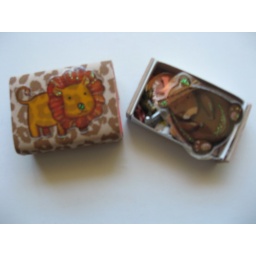
Sent to Brighteyes1028. The box is covered in animal print foam with a lion sticker.